You Never Can Tell (1920 film)

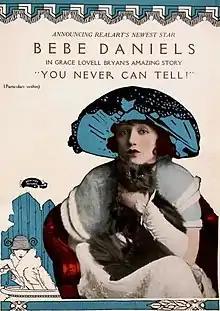
Advertisement for the film

You Never Can Tell is a 1920 American romantic comedy film produced by the Realart company, an affiliate of Paramount Pictures, and distributed by Realart. Chester M. Franklin directed and Bebe Daniels starred in the film. The film is based on several short stories "You Never Can Tell" and "Class" by Grace Lovell Bryan. A surviving print of the film is housed in the Library of Congress.